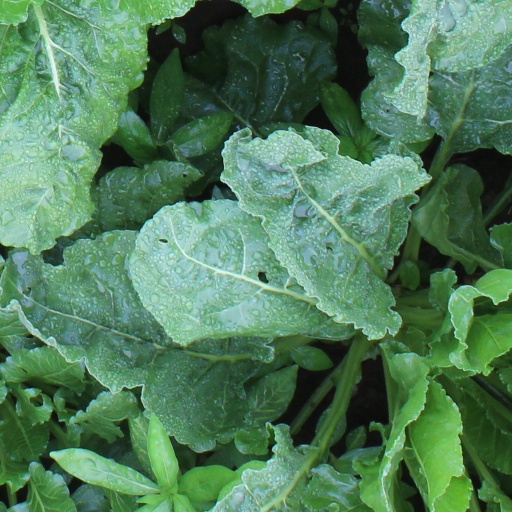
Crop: sugar beet